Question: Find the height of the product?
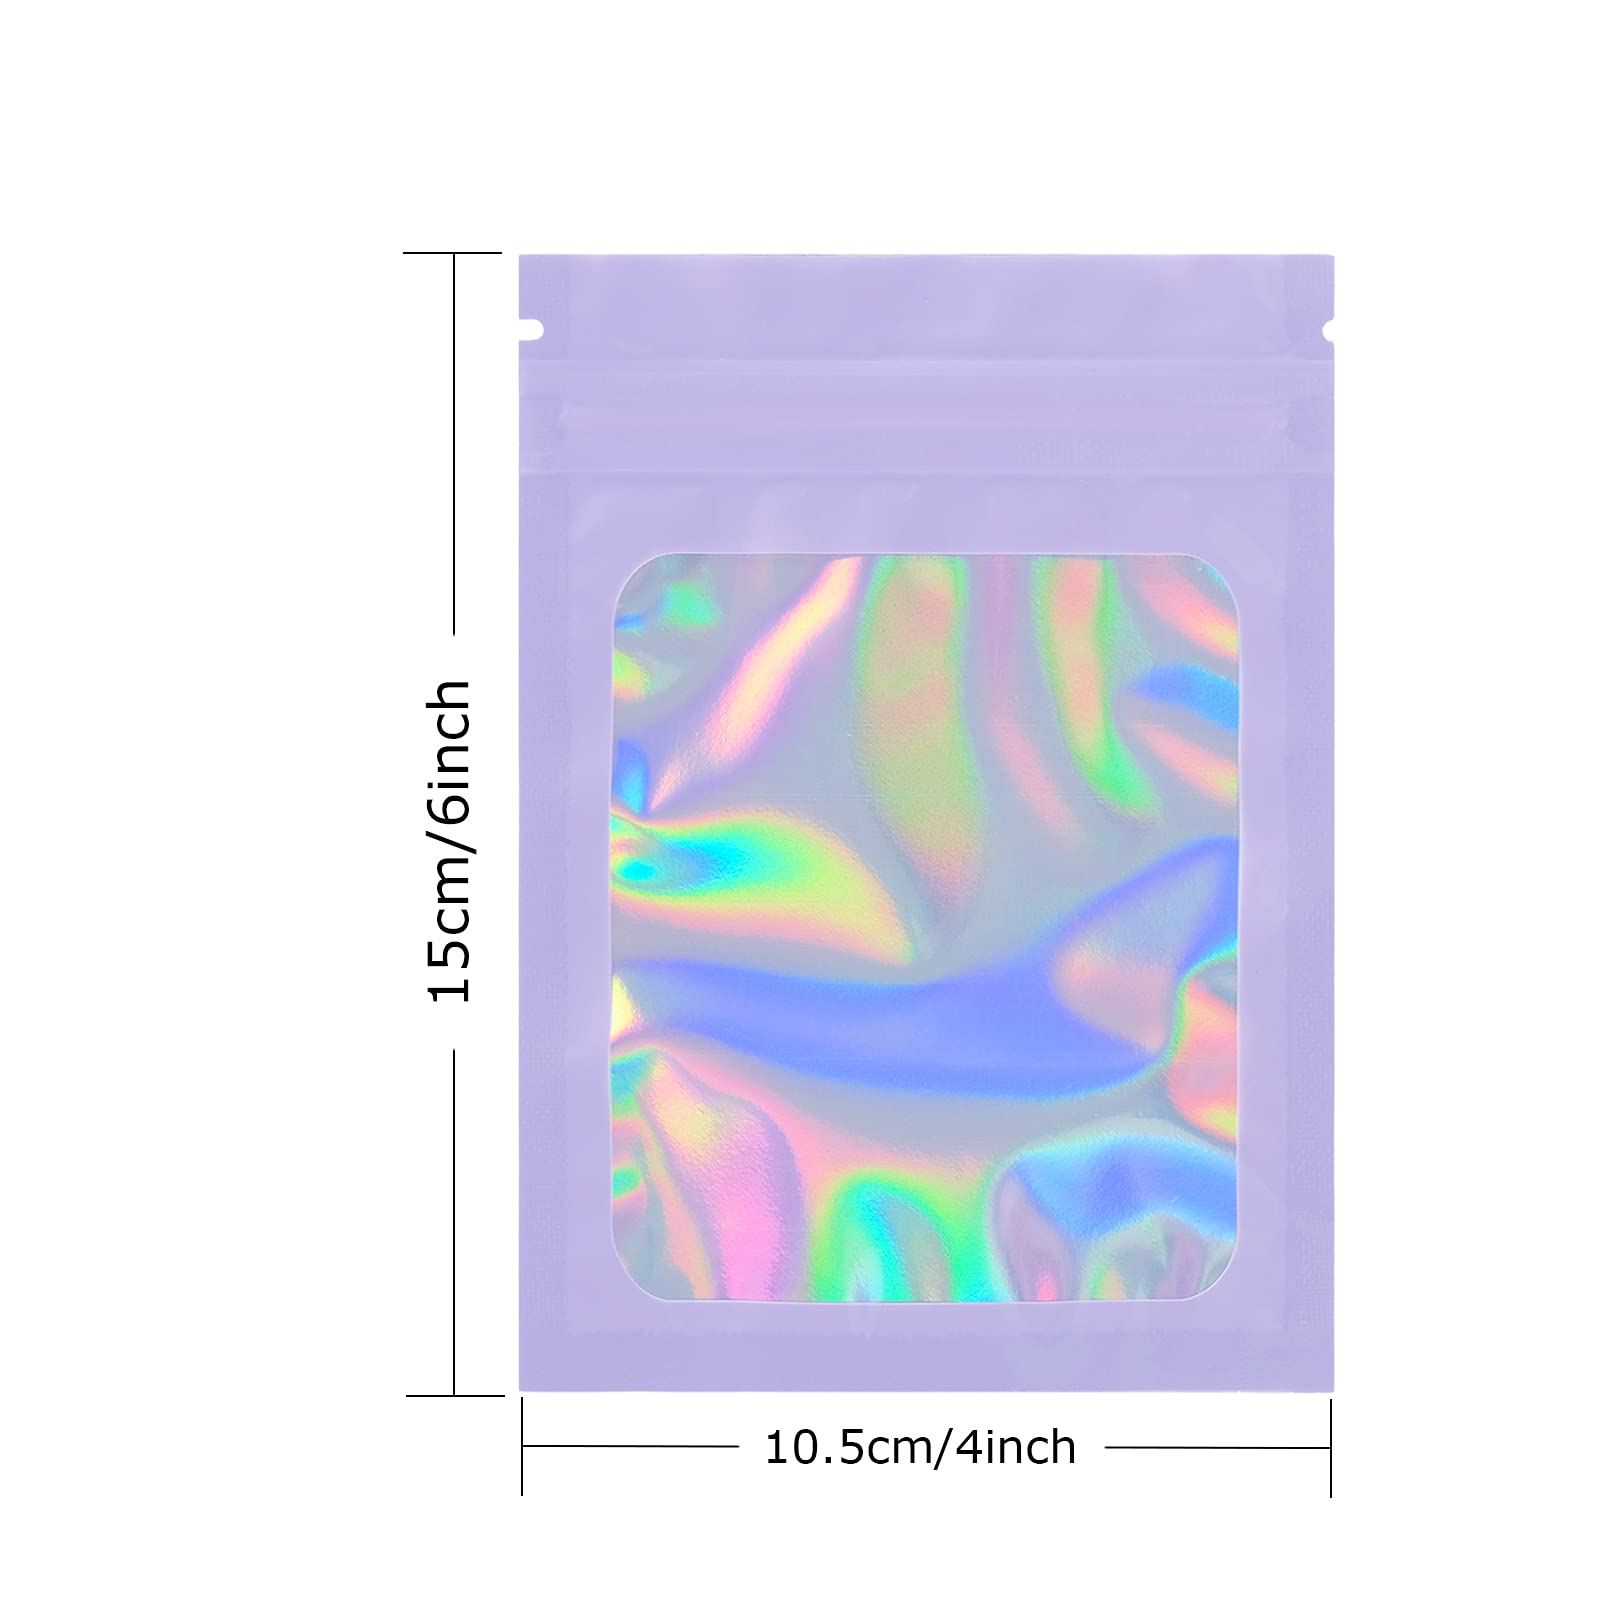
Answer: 15.0 centimetre